RAF Wrexham

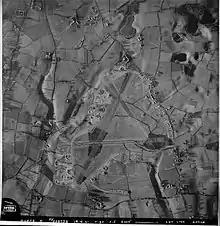
Aerial Reconnaissance photo taken by the Royal Air force Photo Reconnaissance Unit on 16 December 1941

Royal Air Force Wrexham, or more simply RAF Wrexham, is a former Royal Air Force station at Borras, on the outskirts of Wrexham, Wales and north-east of the city centre.